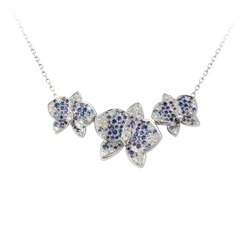
Label: Diamond_Pendant_By_Tiara_Jewels